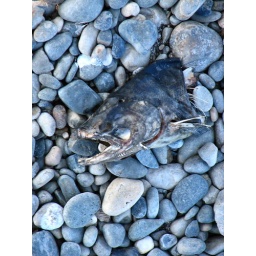
taking photos by the river when my daughter spotted whats left of this guy